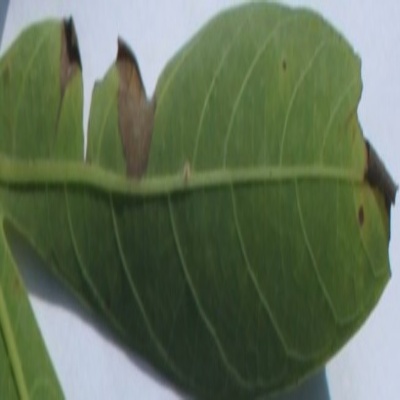
Crop: Cassava
Condition: bacterial blight